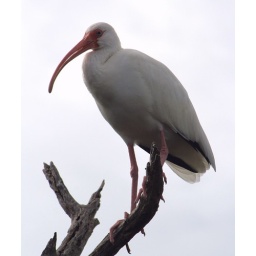
A very common water bird found in huge numbers throughout South Florida ~ Tavernier, Florida